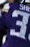
Number: 3